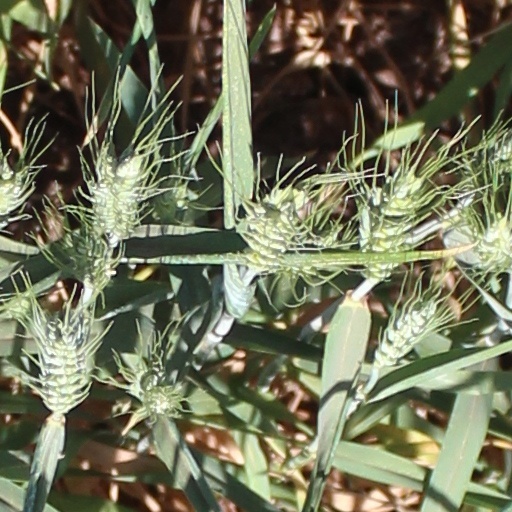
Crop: wheat